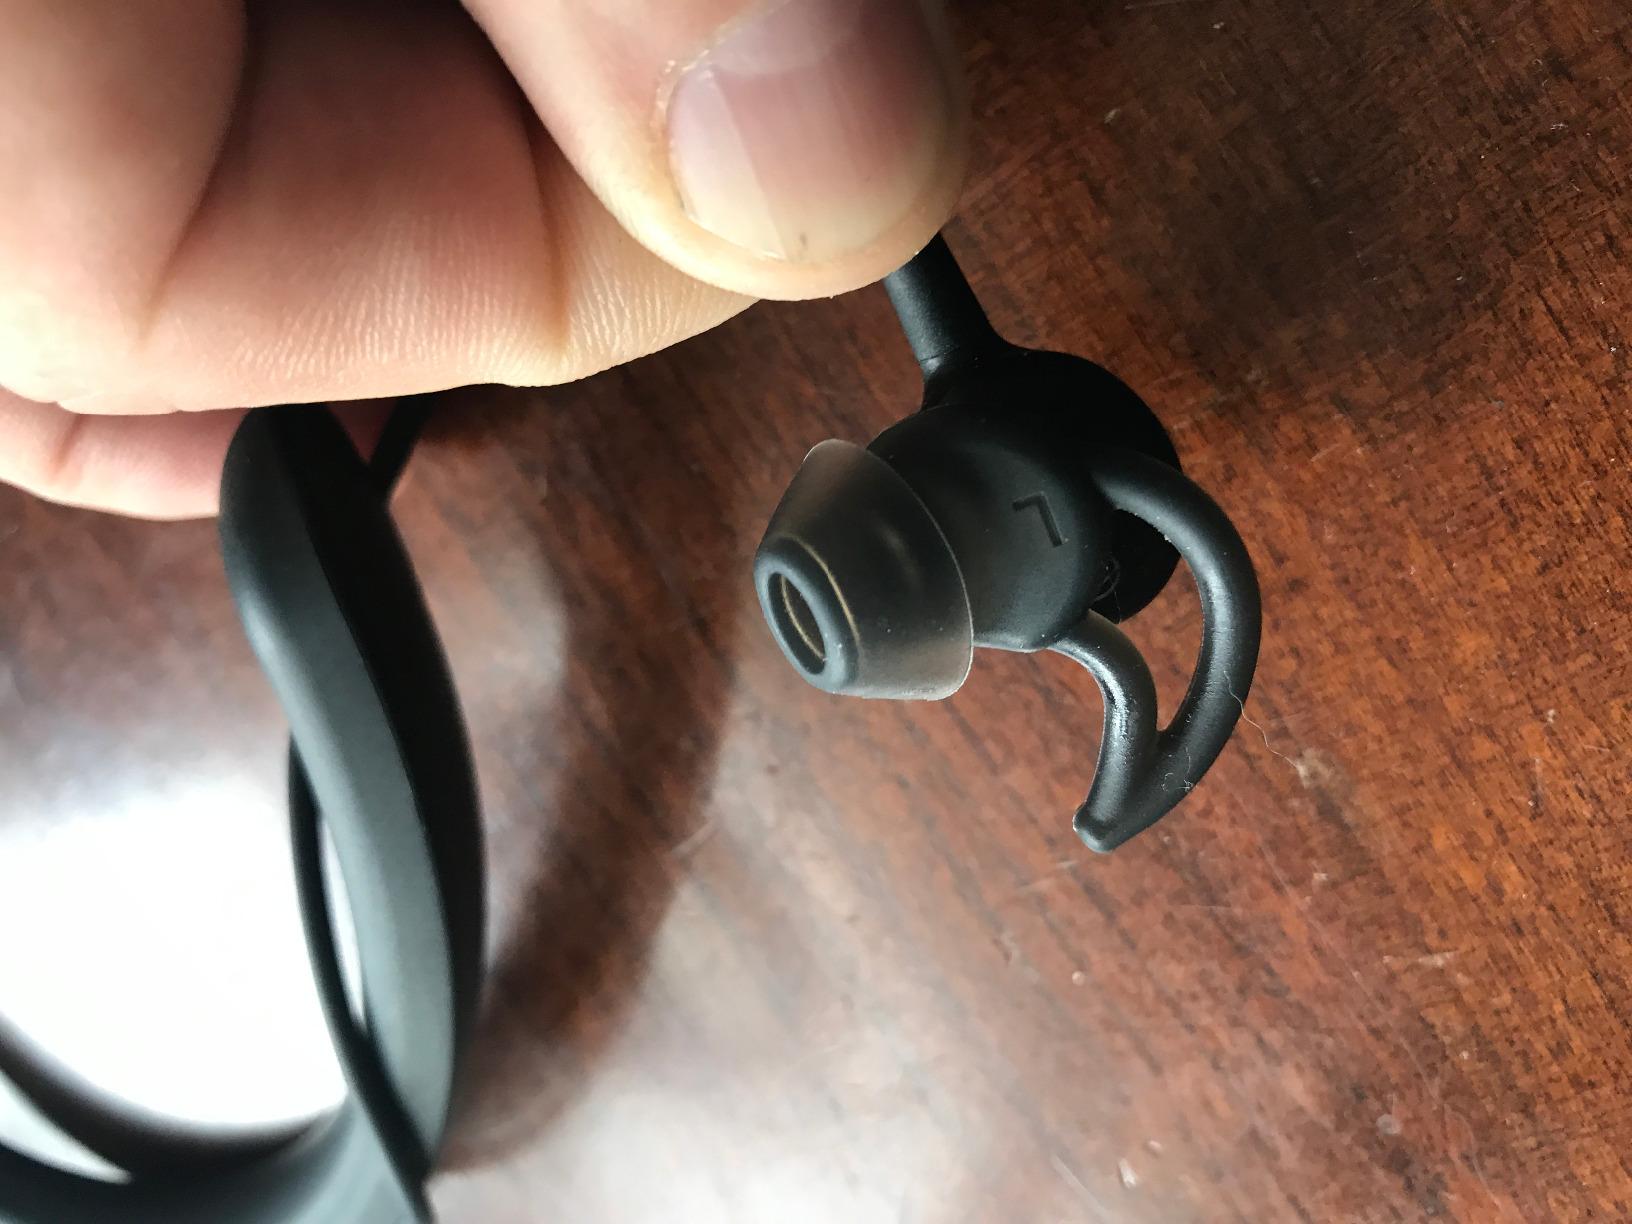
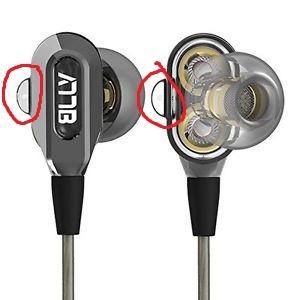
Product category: headphones
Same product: no